Crowhurst railway station

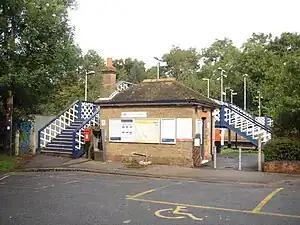
The station in 2007

Crowhurst railway station is on the Hastings line in the south of England and serves the village of Crowhurst, East Sussex. It is down the line from London Charing Cross. The station and all trains serving it are operated by Southeastern.